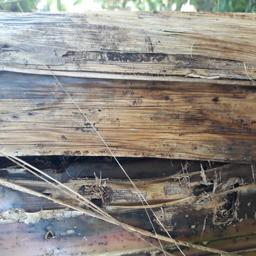
Label: PSEUDOSTEM WEEVIL